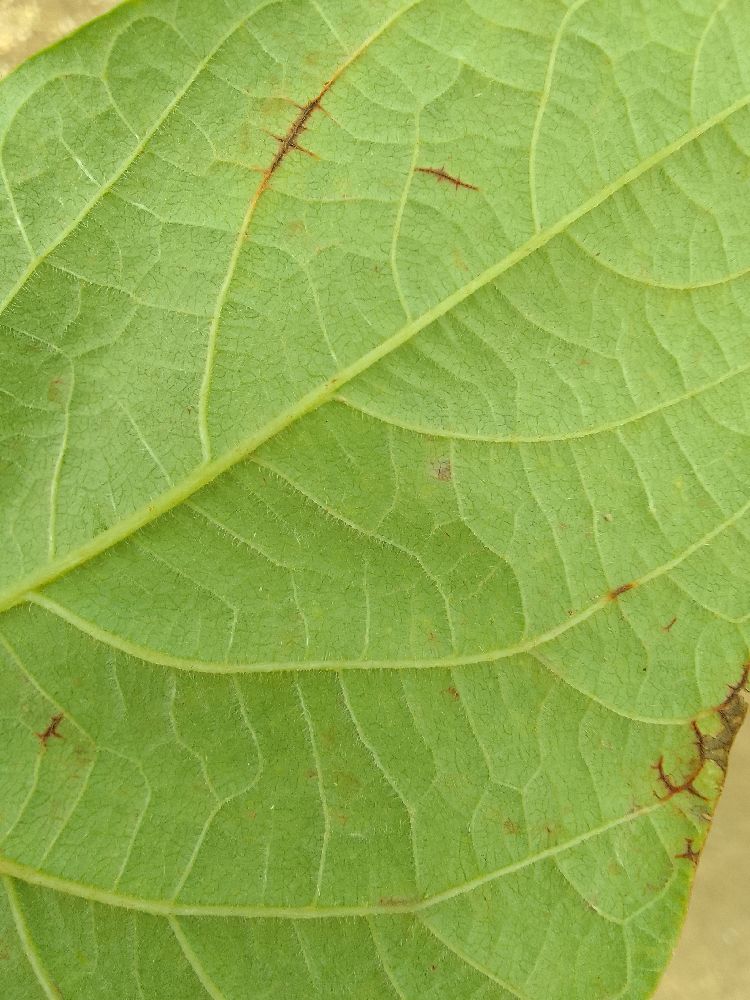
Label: anthracnose